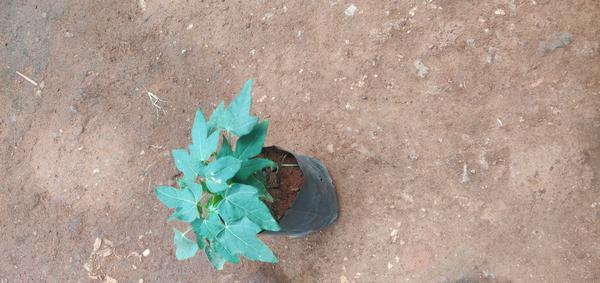
Plant: Pappaya